Daniel Riazat

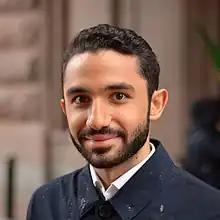
Riazat in 2015

Daniel Riazat (born 1991) is a Swedish politician. he serves as Member of the Riksdag. He is affiliated with the Left Party. He represented the constituency of Dalarna County from 2014 to 2022 and since 2022 he represents Stockholm County.